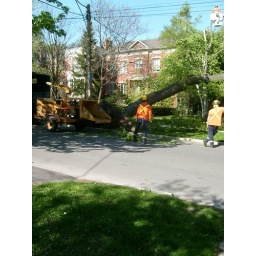
a tree falls in forest hill